Emporeio, Santorini

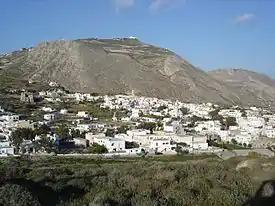

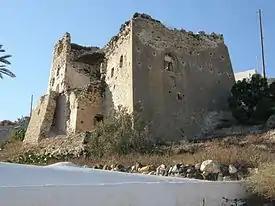
Goulas Castle.

Emporeio, also known as Nimborios, is a village on the island of Santorini, Greece. It is located 12 km from Fira, near the Profitis Ilias Mountains.